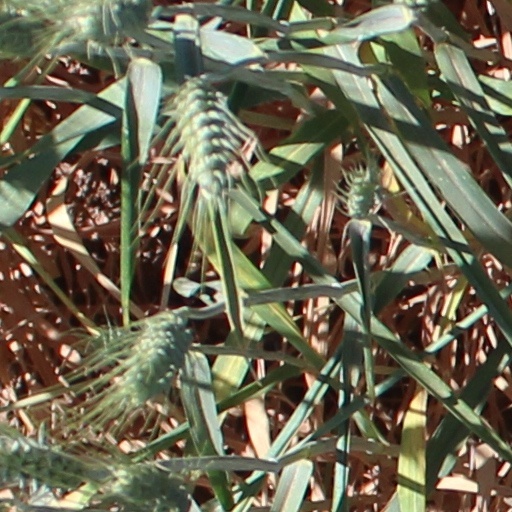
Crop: wheat